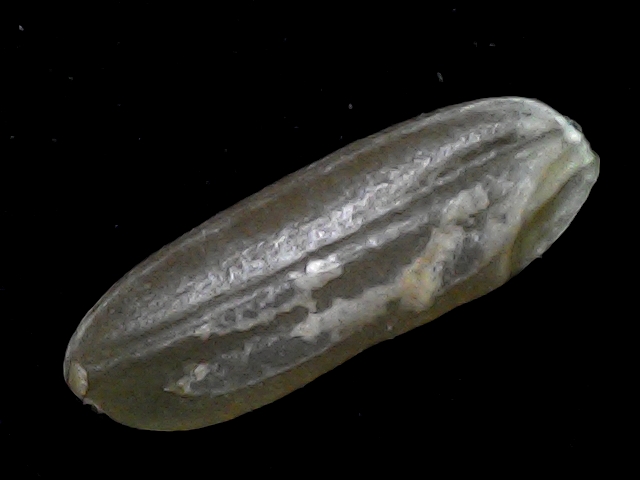
Rice variety: BR23